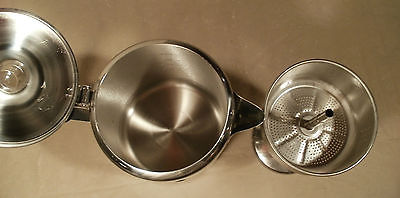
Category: coffee maker